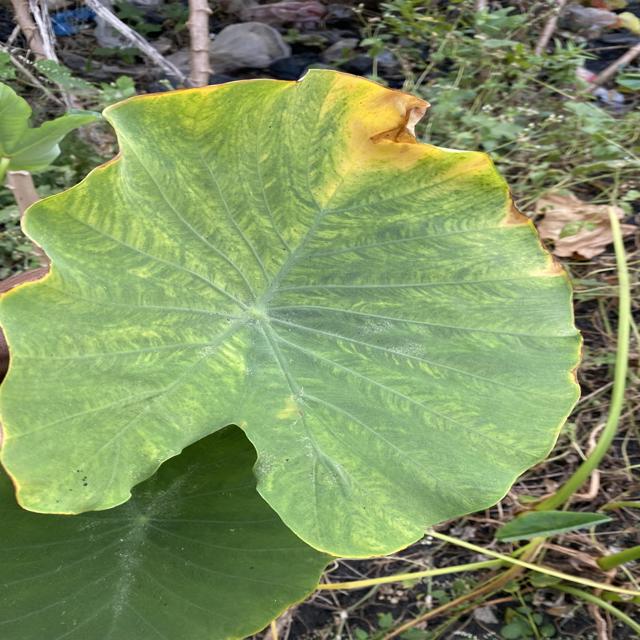
Label: Late_Blight